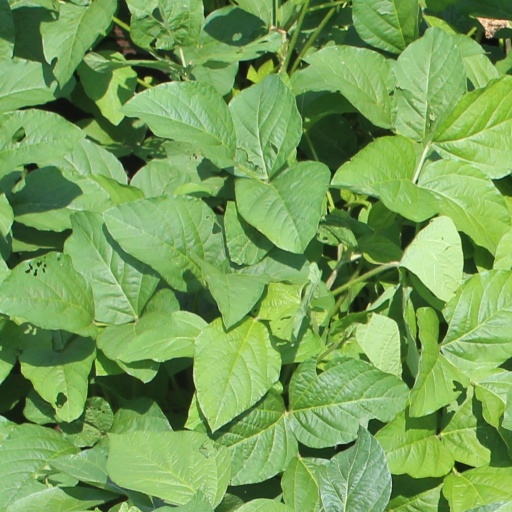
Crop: soybean